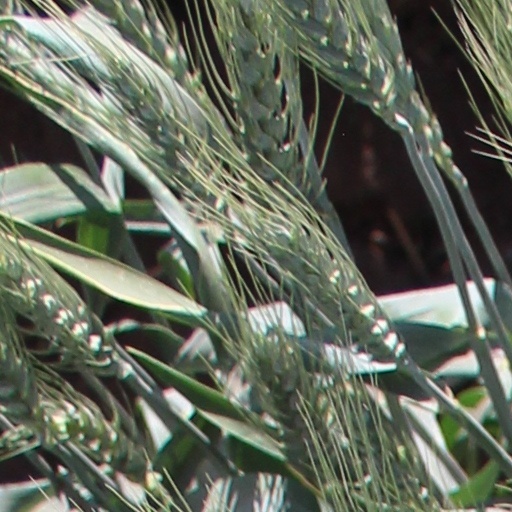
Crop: wheat